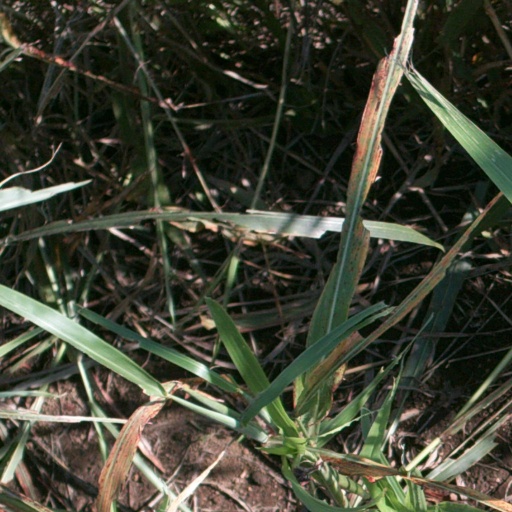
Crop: sorghum